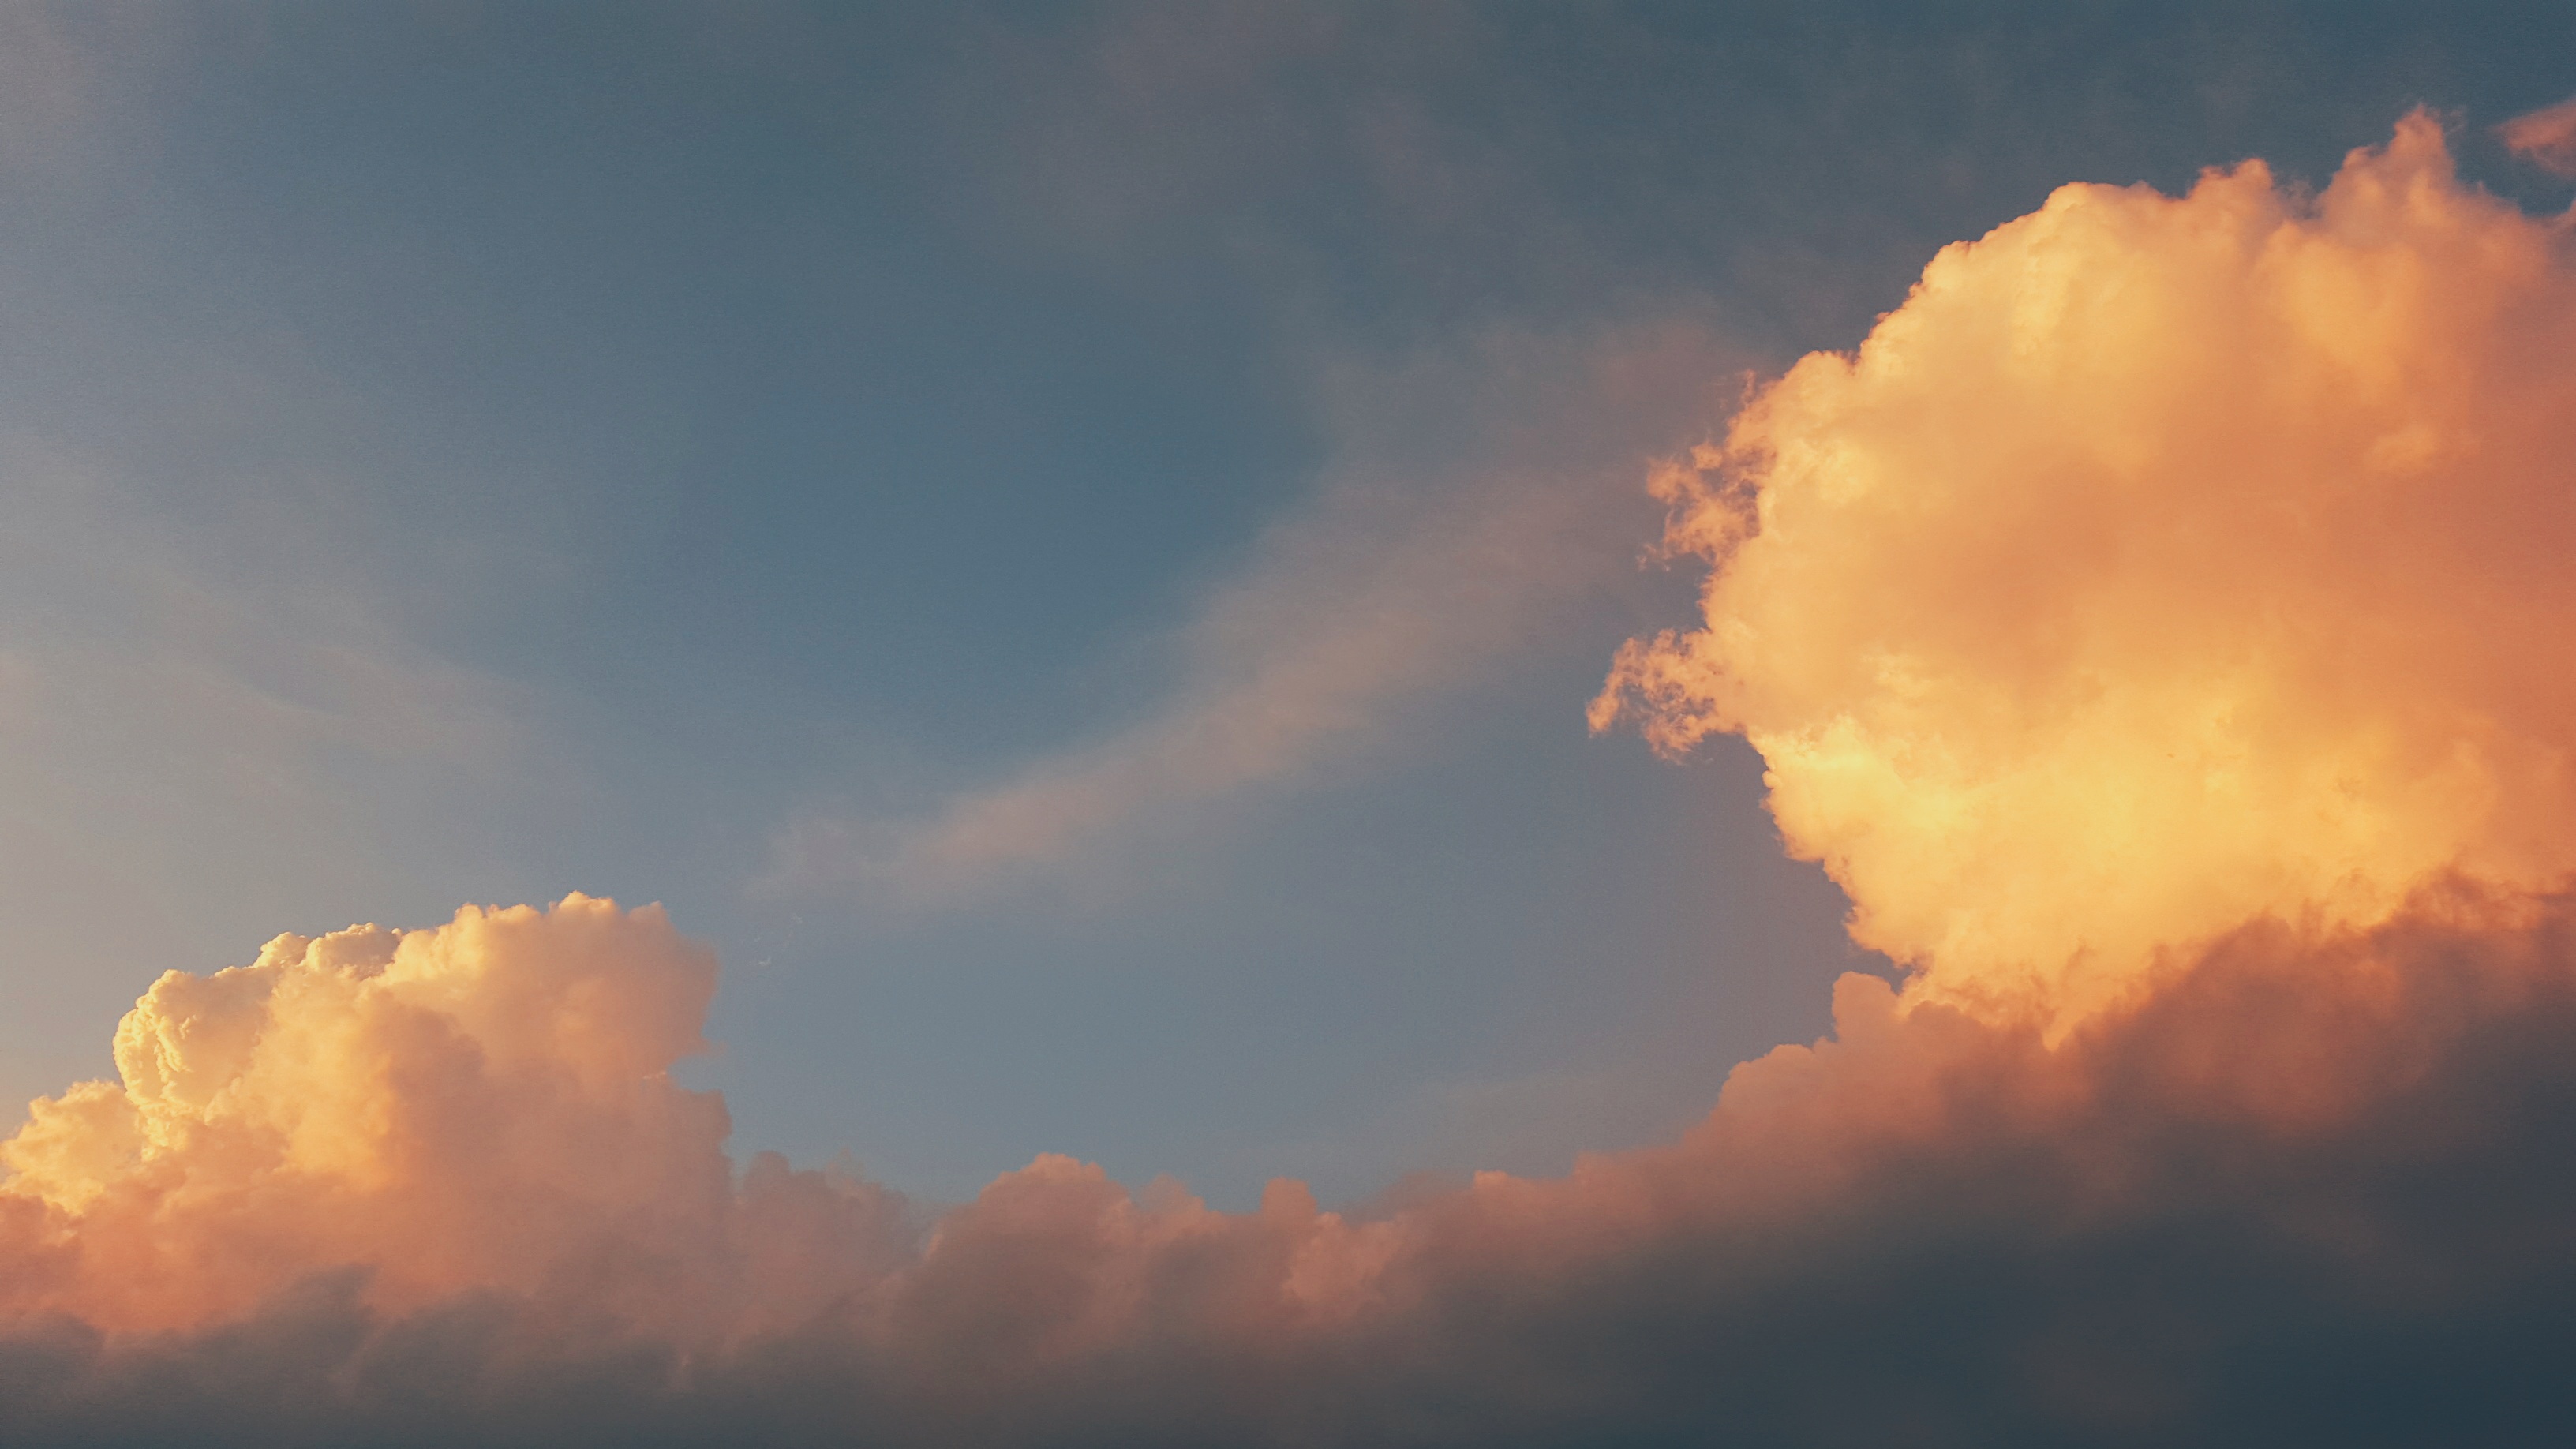
cloud, sky, sunrise, sunset, sunlight, dawn, atmosphere, dusk, cumulus, afterglow, meteorological phenomenon, atmosphere of earth, red sky at morning